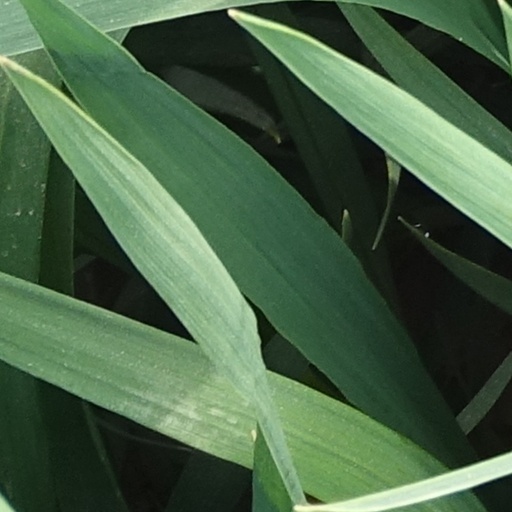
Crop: wheat